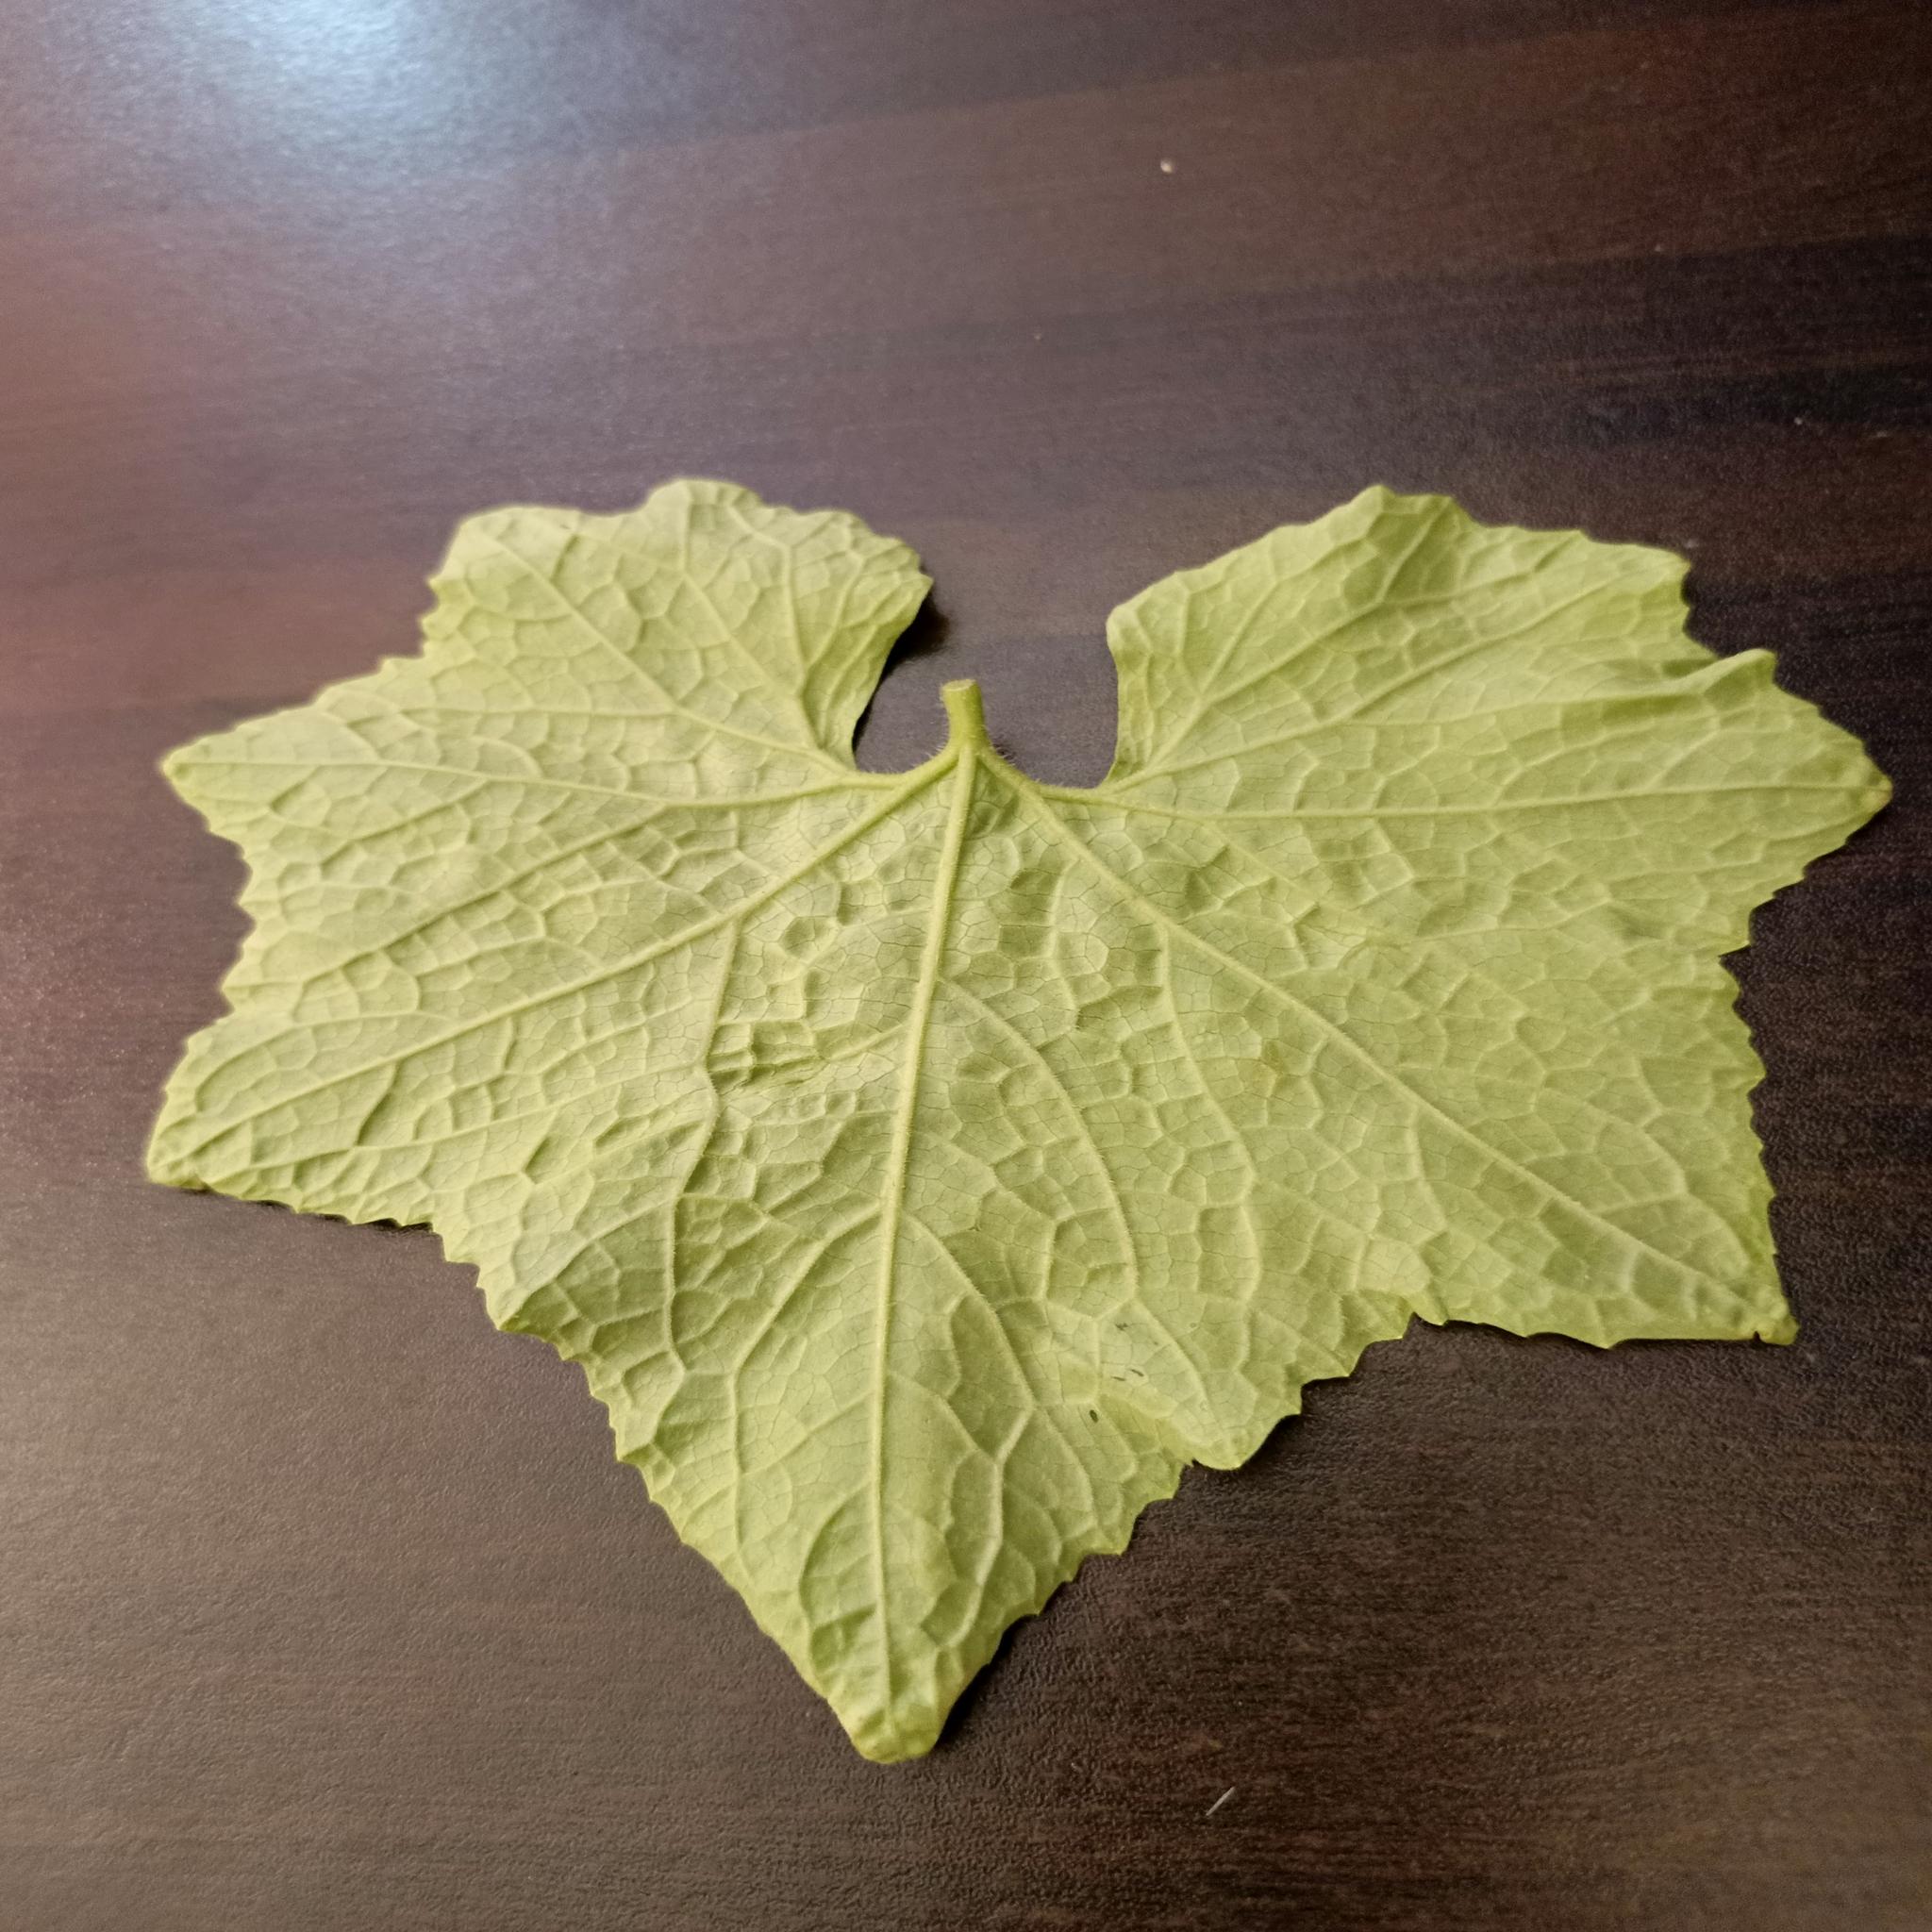
Label: Healthy